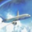
Label: airplane